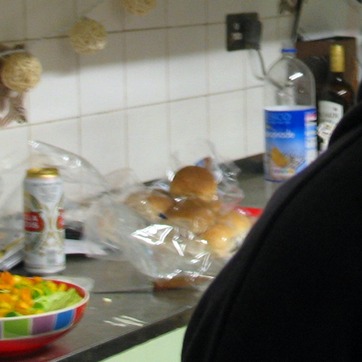
Material: food